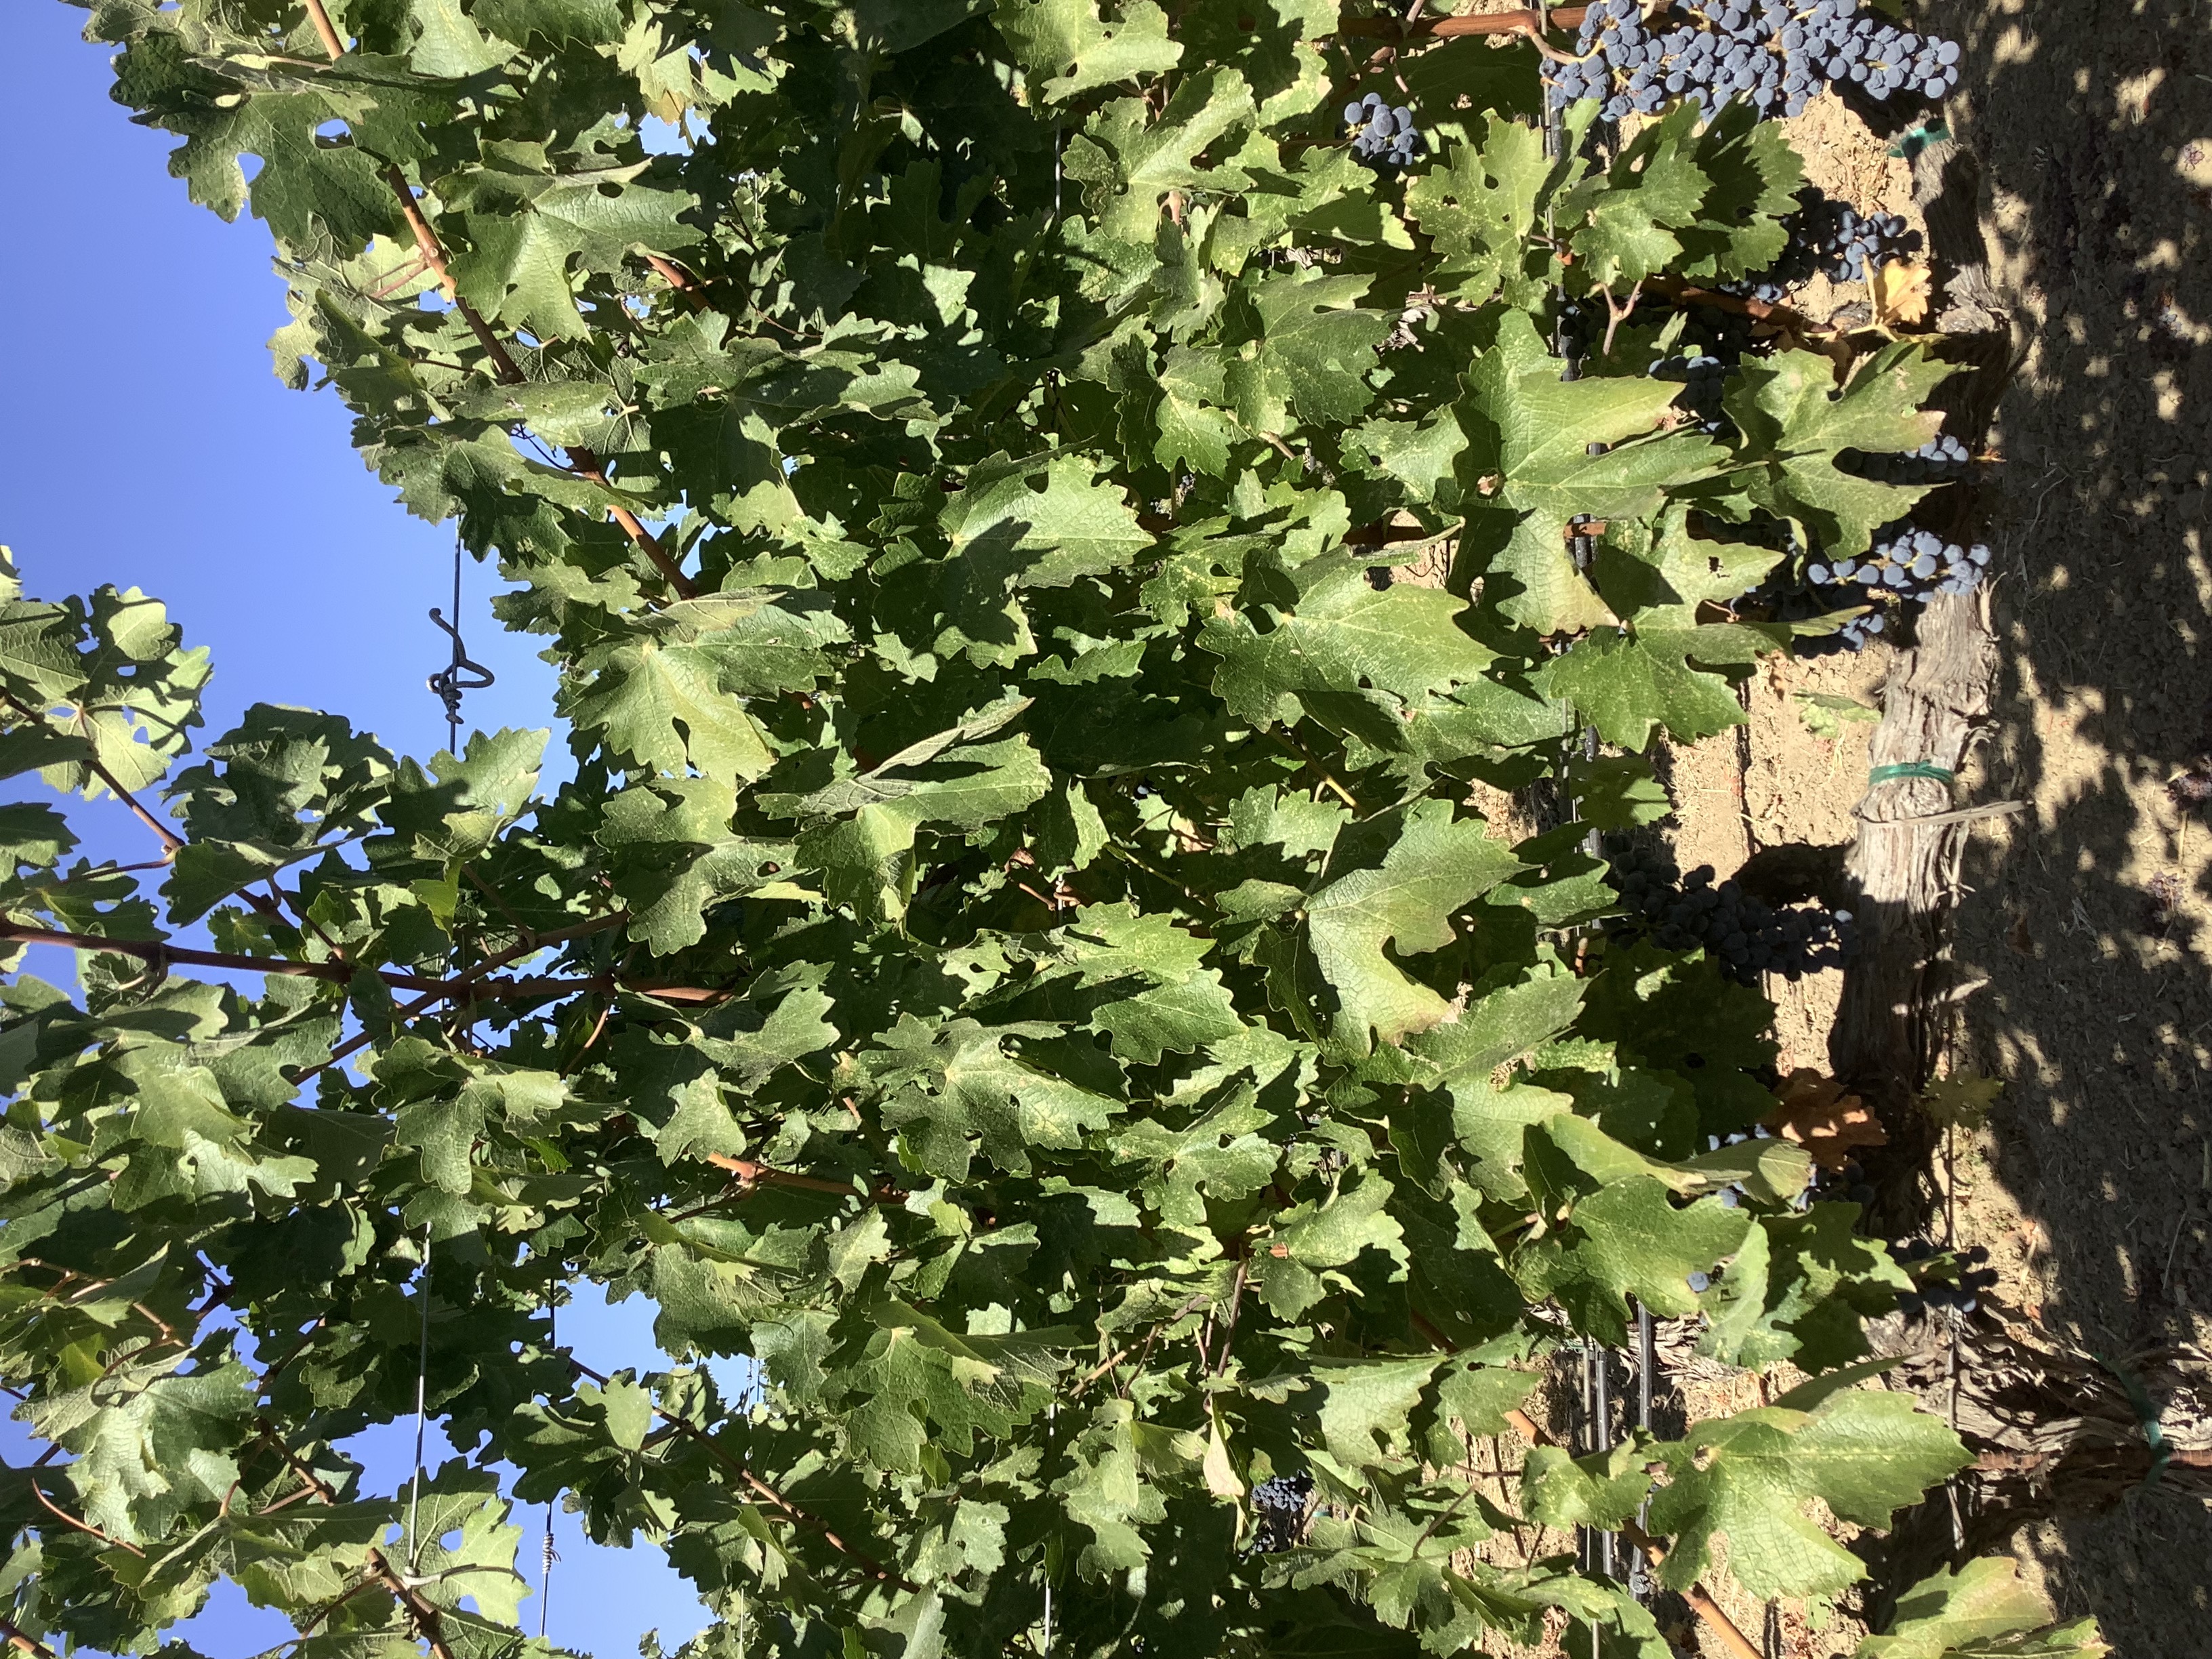
Label: No Virus